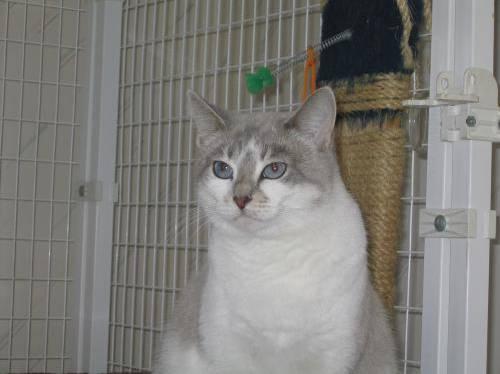
cat